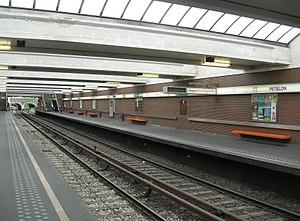
Quais de la station Pétillon du métro de Bruxelles, avant rénovation